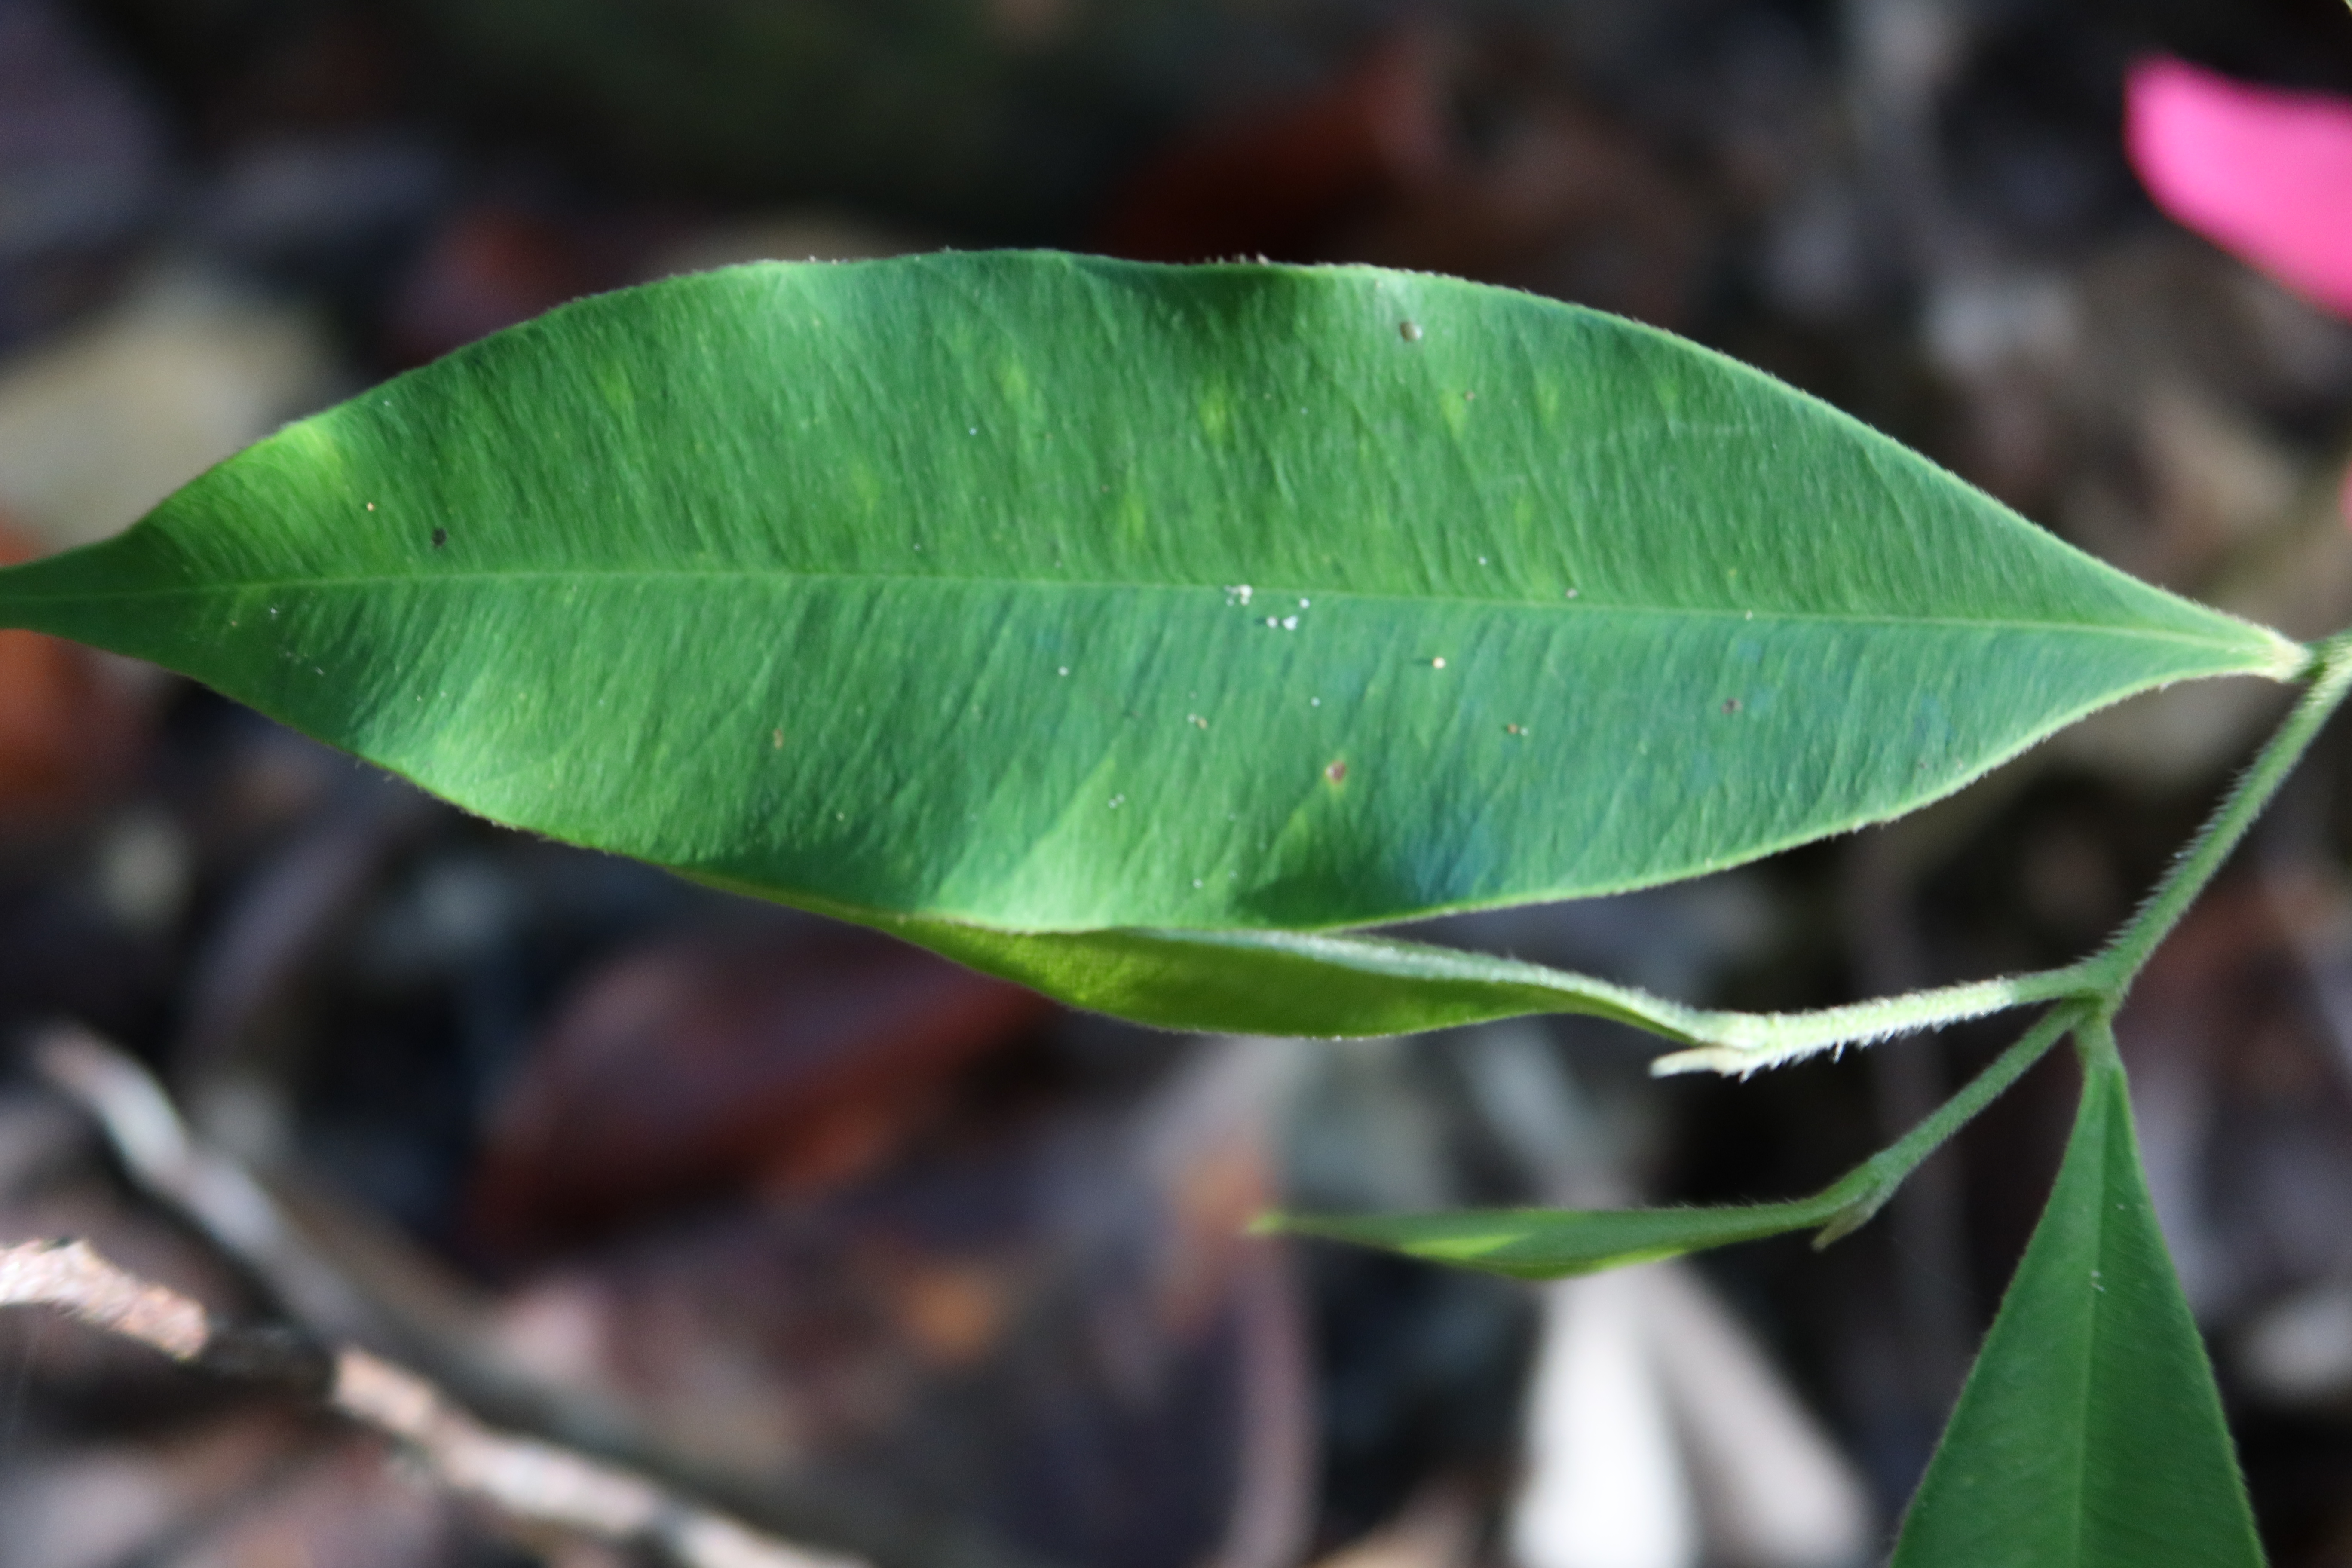
Label: Brown spots